Veikkausliiga

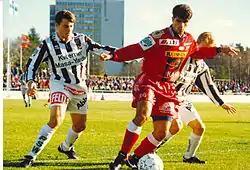
Veikkausliiga match between FC Jazz and TPS in Pori Stadium in 1996

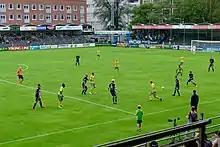
Football teams FC Ilves and FC Inter in a Veikkausliiga match at old Tammela Stadium in Tampere, Finland, in August 2016.

The Veikkausliiga clubs in the 2025 season are presented in the table below. Number of seasons includes seasons played in Veikkausliiga and preceding Mestaruussarja and seasons of predecessor teams after season 2023. In the case of mergers, the seasons of the predecessor with the most seasons are counted.